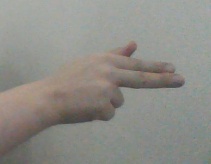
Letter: ghain